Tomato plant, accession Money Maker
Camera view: tilt-top (135 deg); turntable rotation: 270 degrees
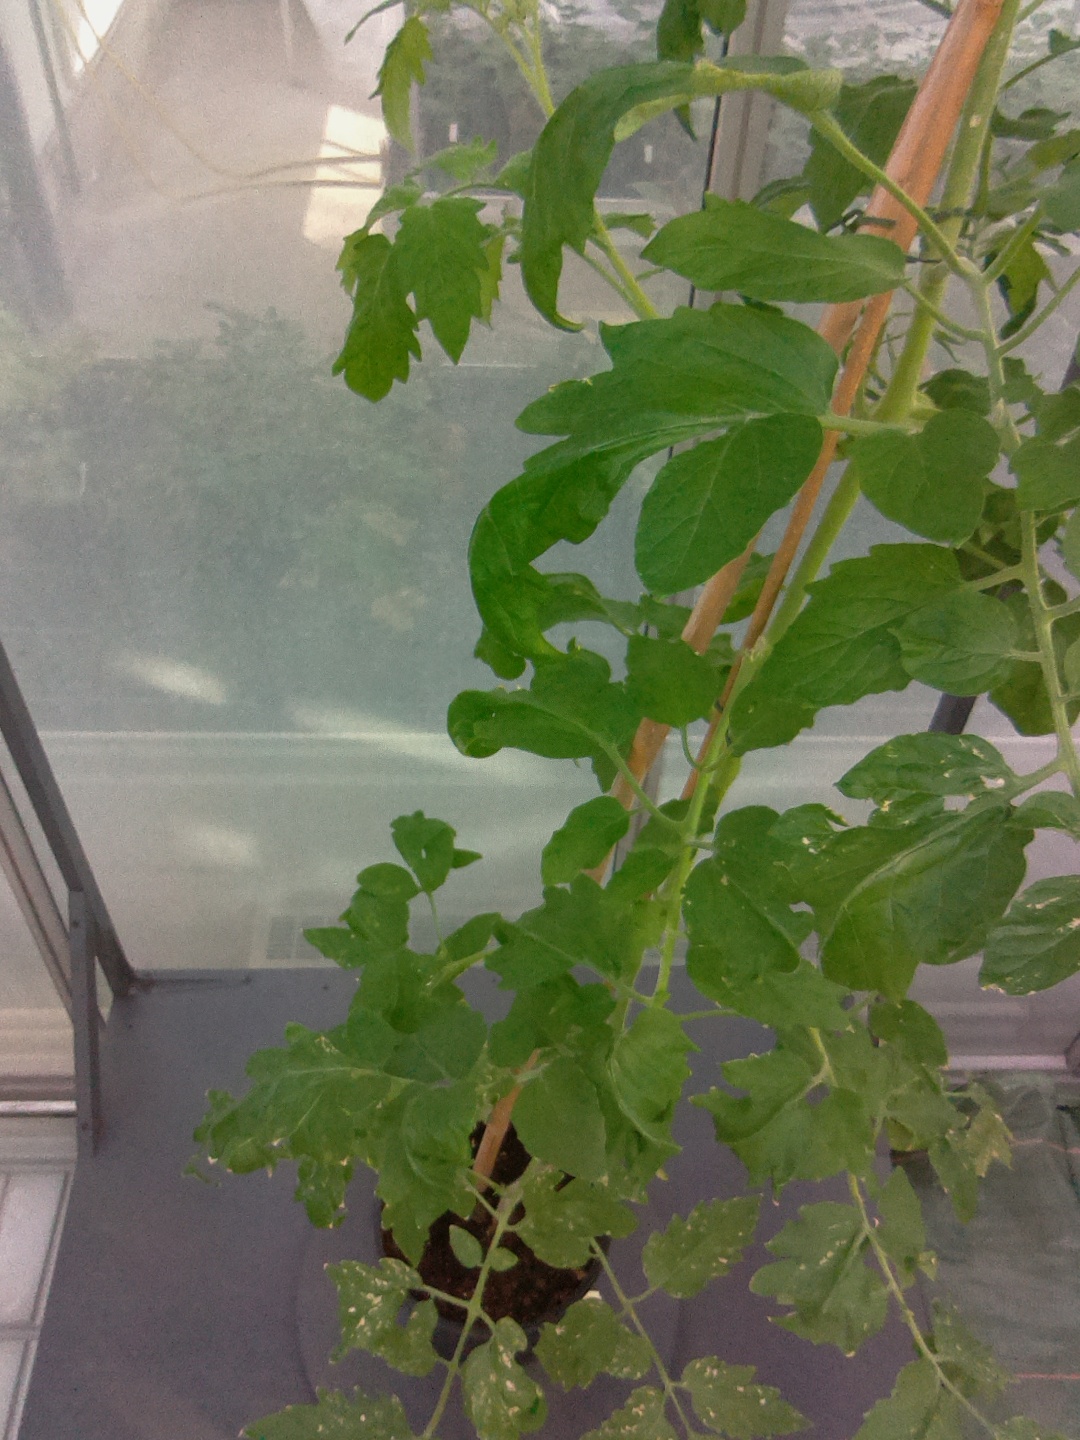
BBCH growth stage 72: 20%-30% of final fruit size